Lowes Bridge

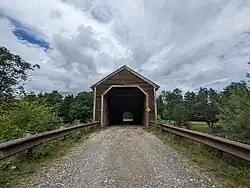

Lowes Bridge is a covered bridge in a rural part of Guilford, Maine. Built in 1857, this bridge was washed away by the flood of April 1, 1987. A modern covered bridge, patterned after the original, was built on the original abutments in 1990. The replacement was built to have a larger load-capacity and was raised in order to prevent damage from future flooding.